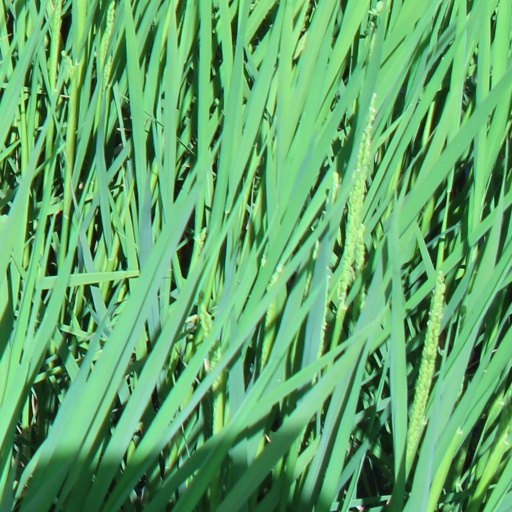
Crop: rice